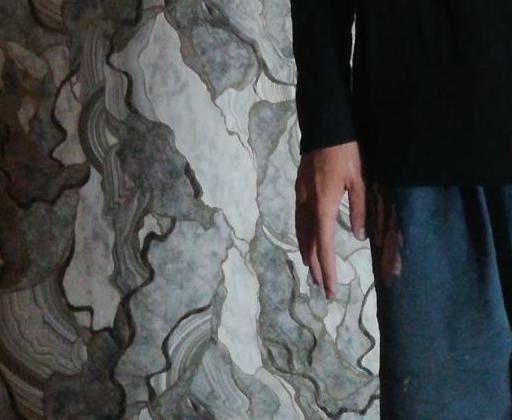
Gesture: no_gesture